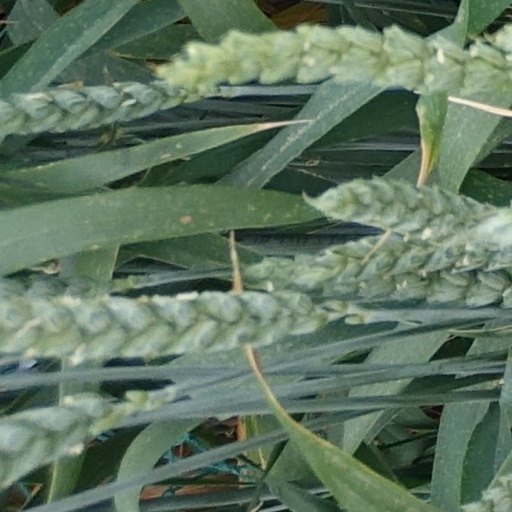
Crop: wheat